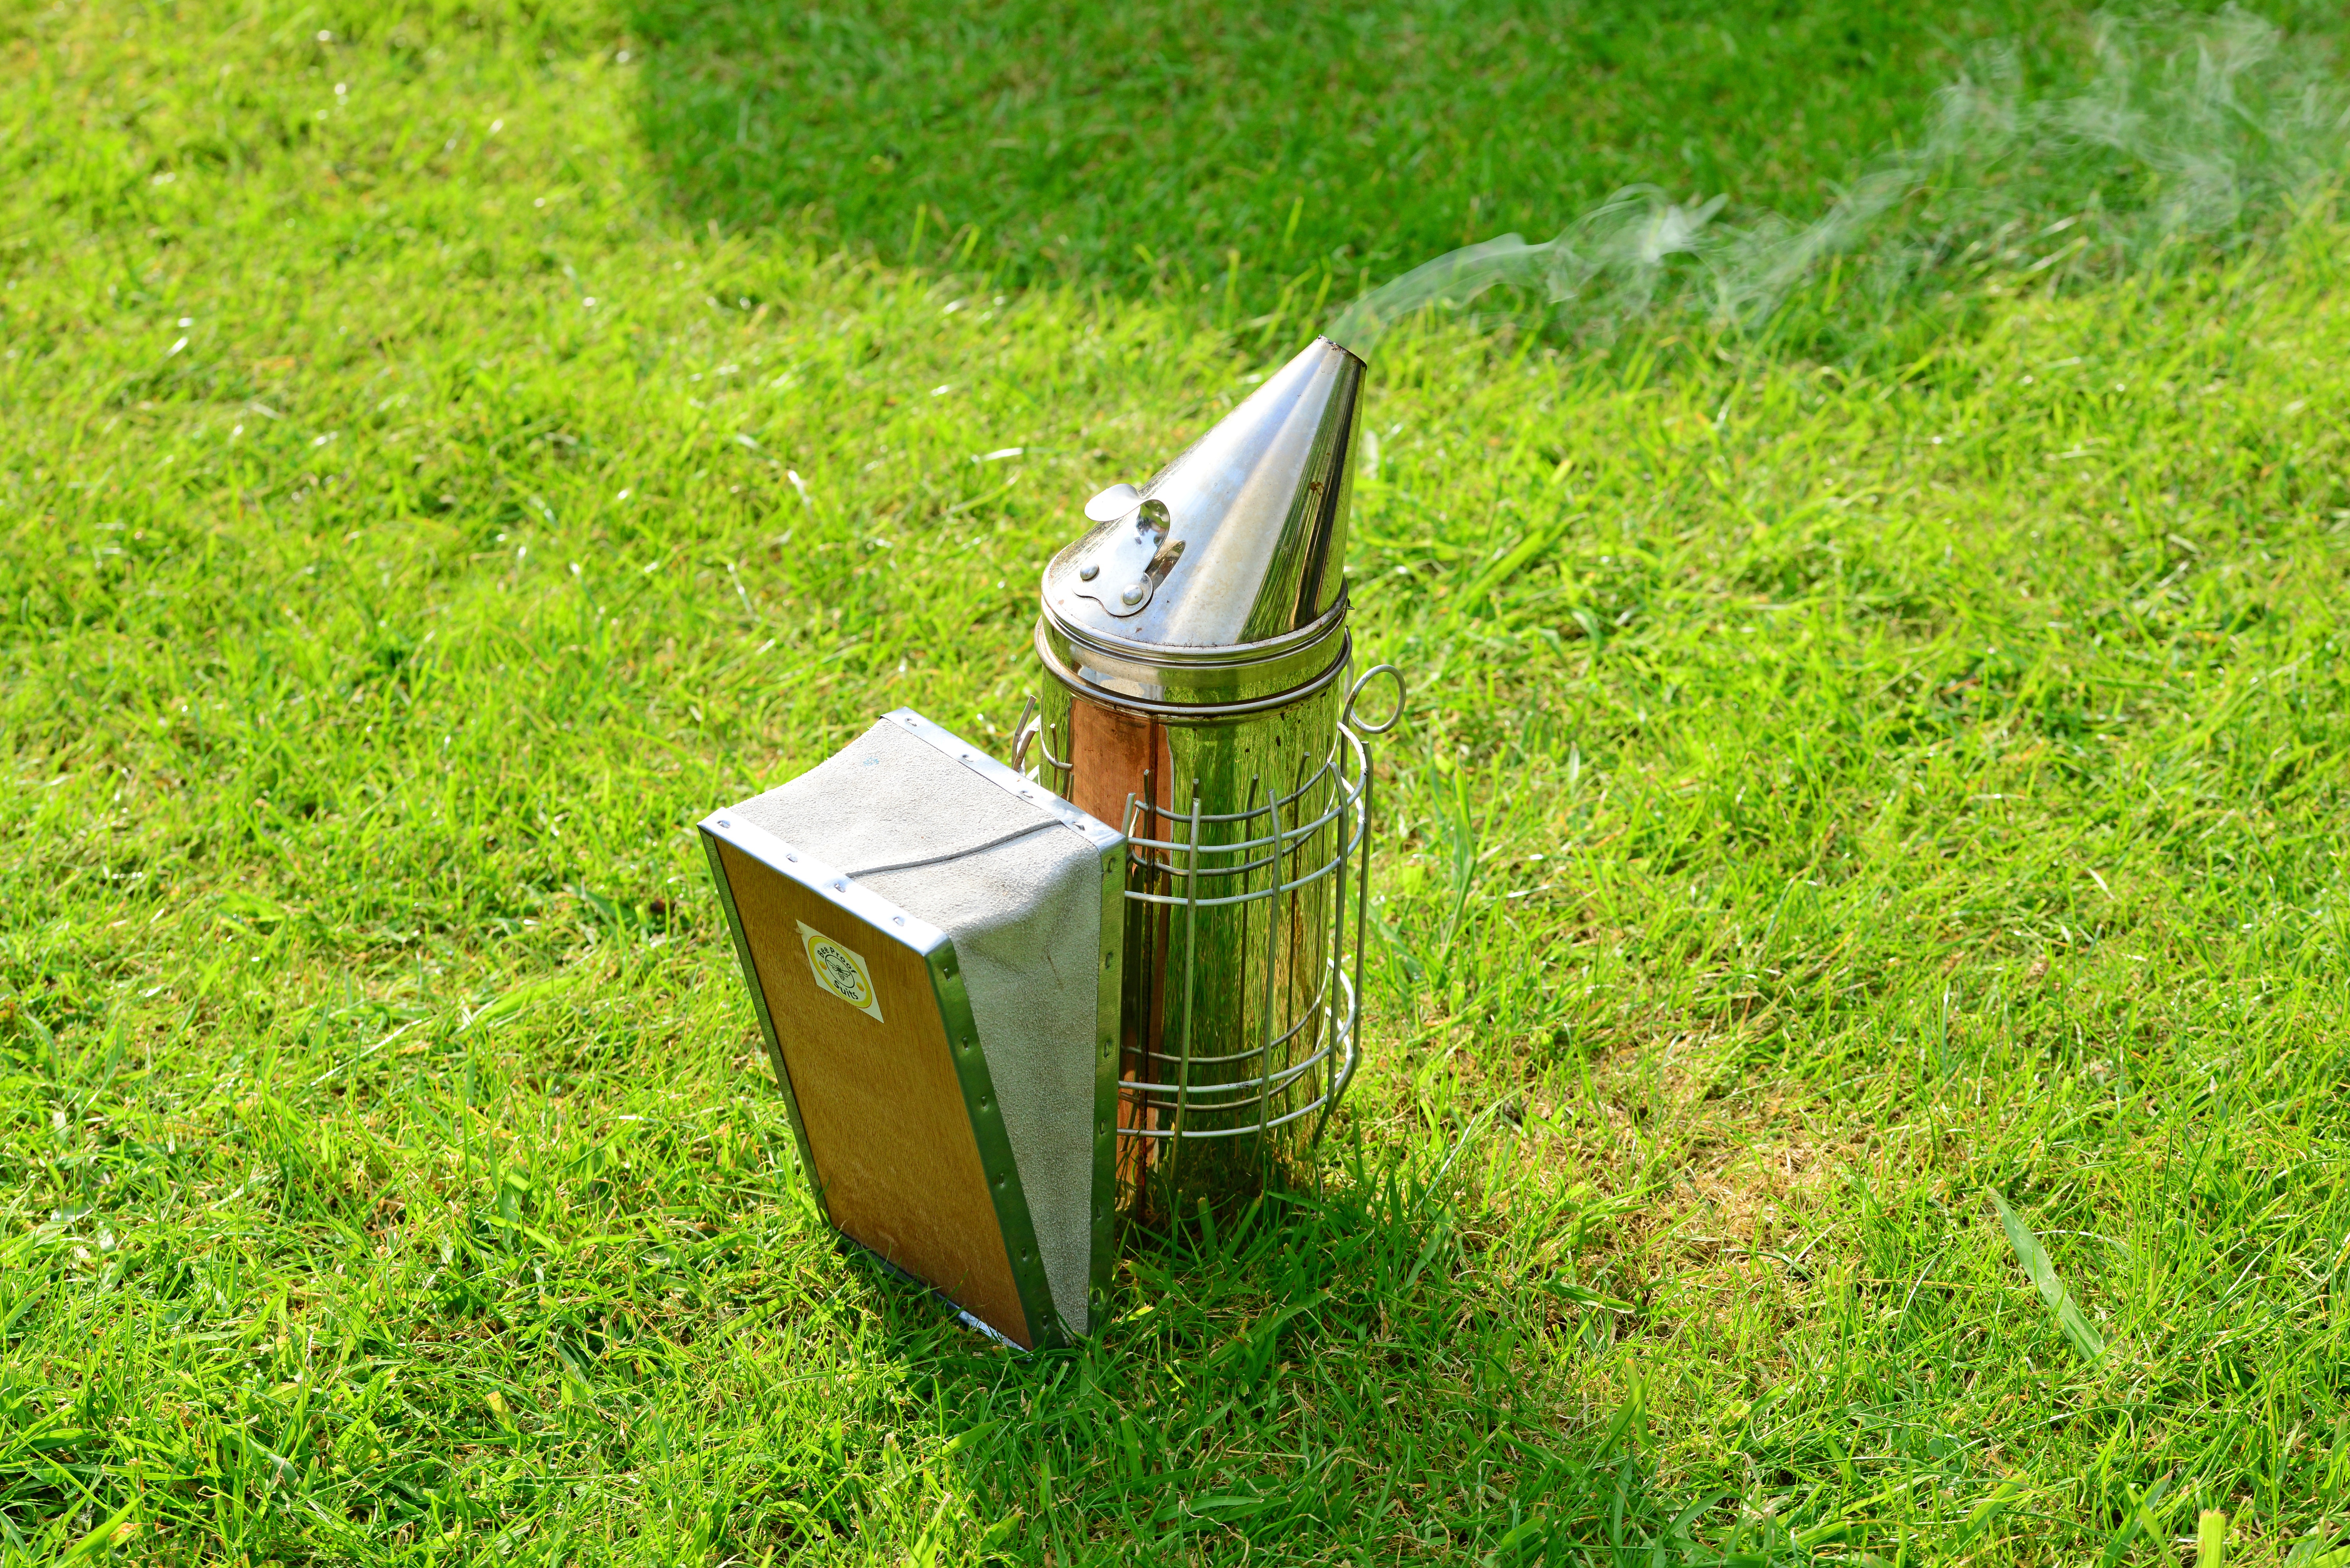
grass, lawn, meadow, smoke, green, agriculture, garden, can, litter, yard, smoker, nozzle, man made object, bellow's smoker, beekeeper's smoker, metal fire pot